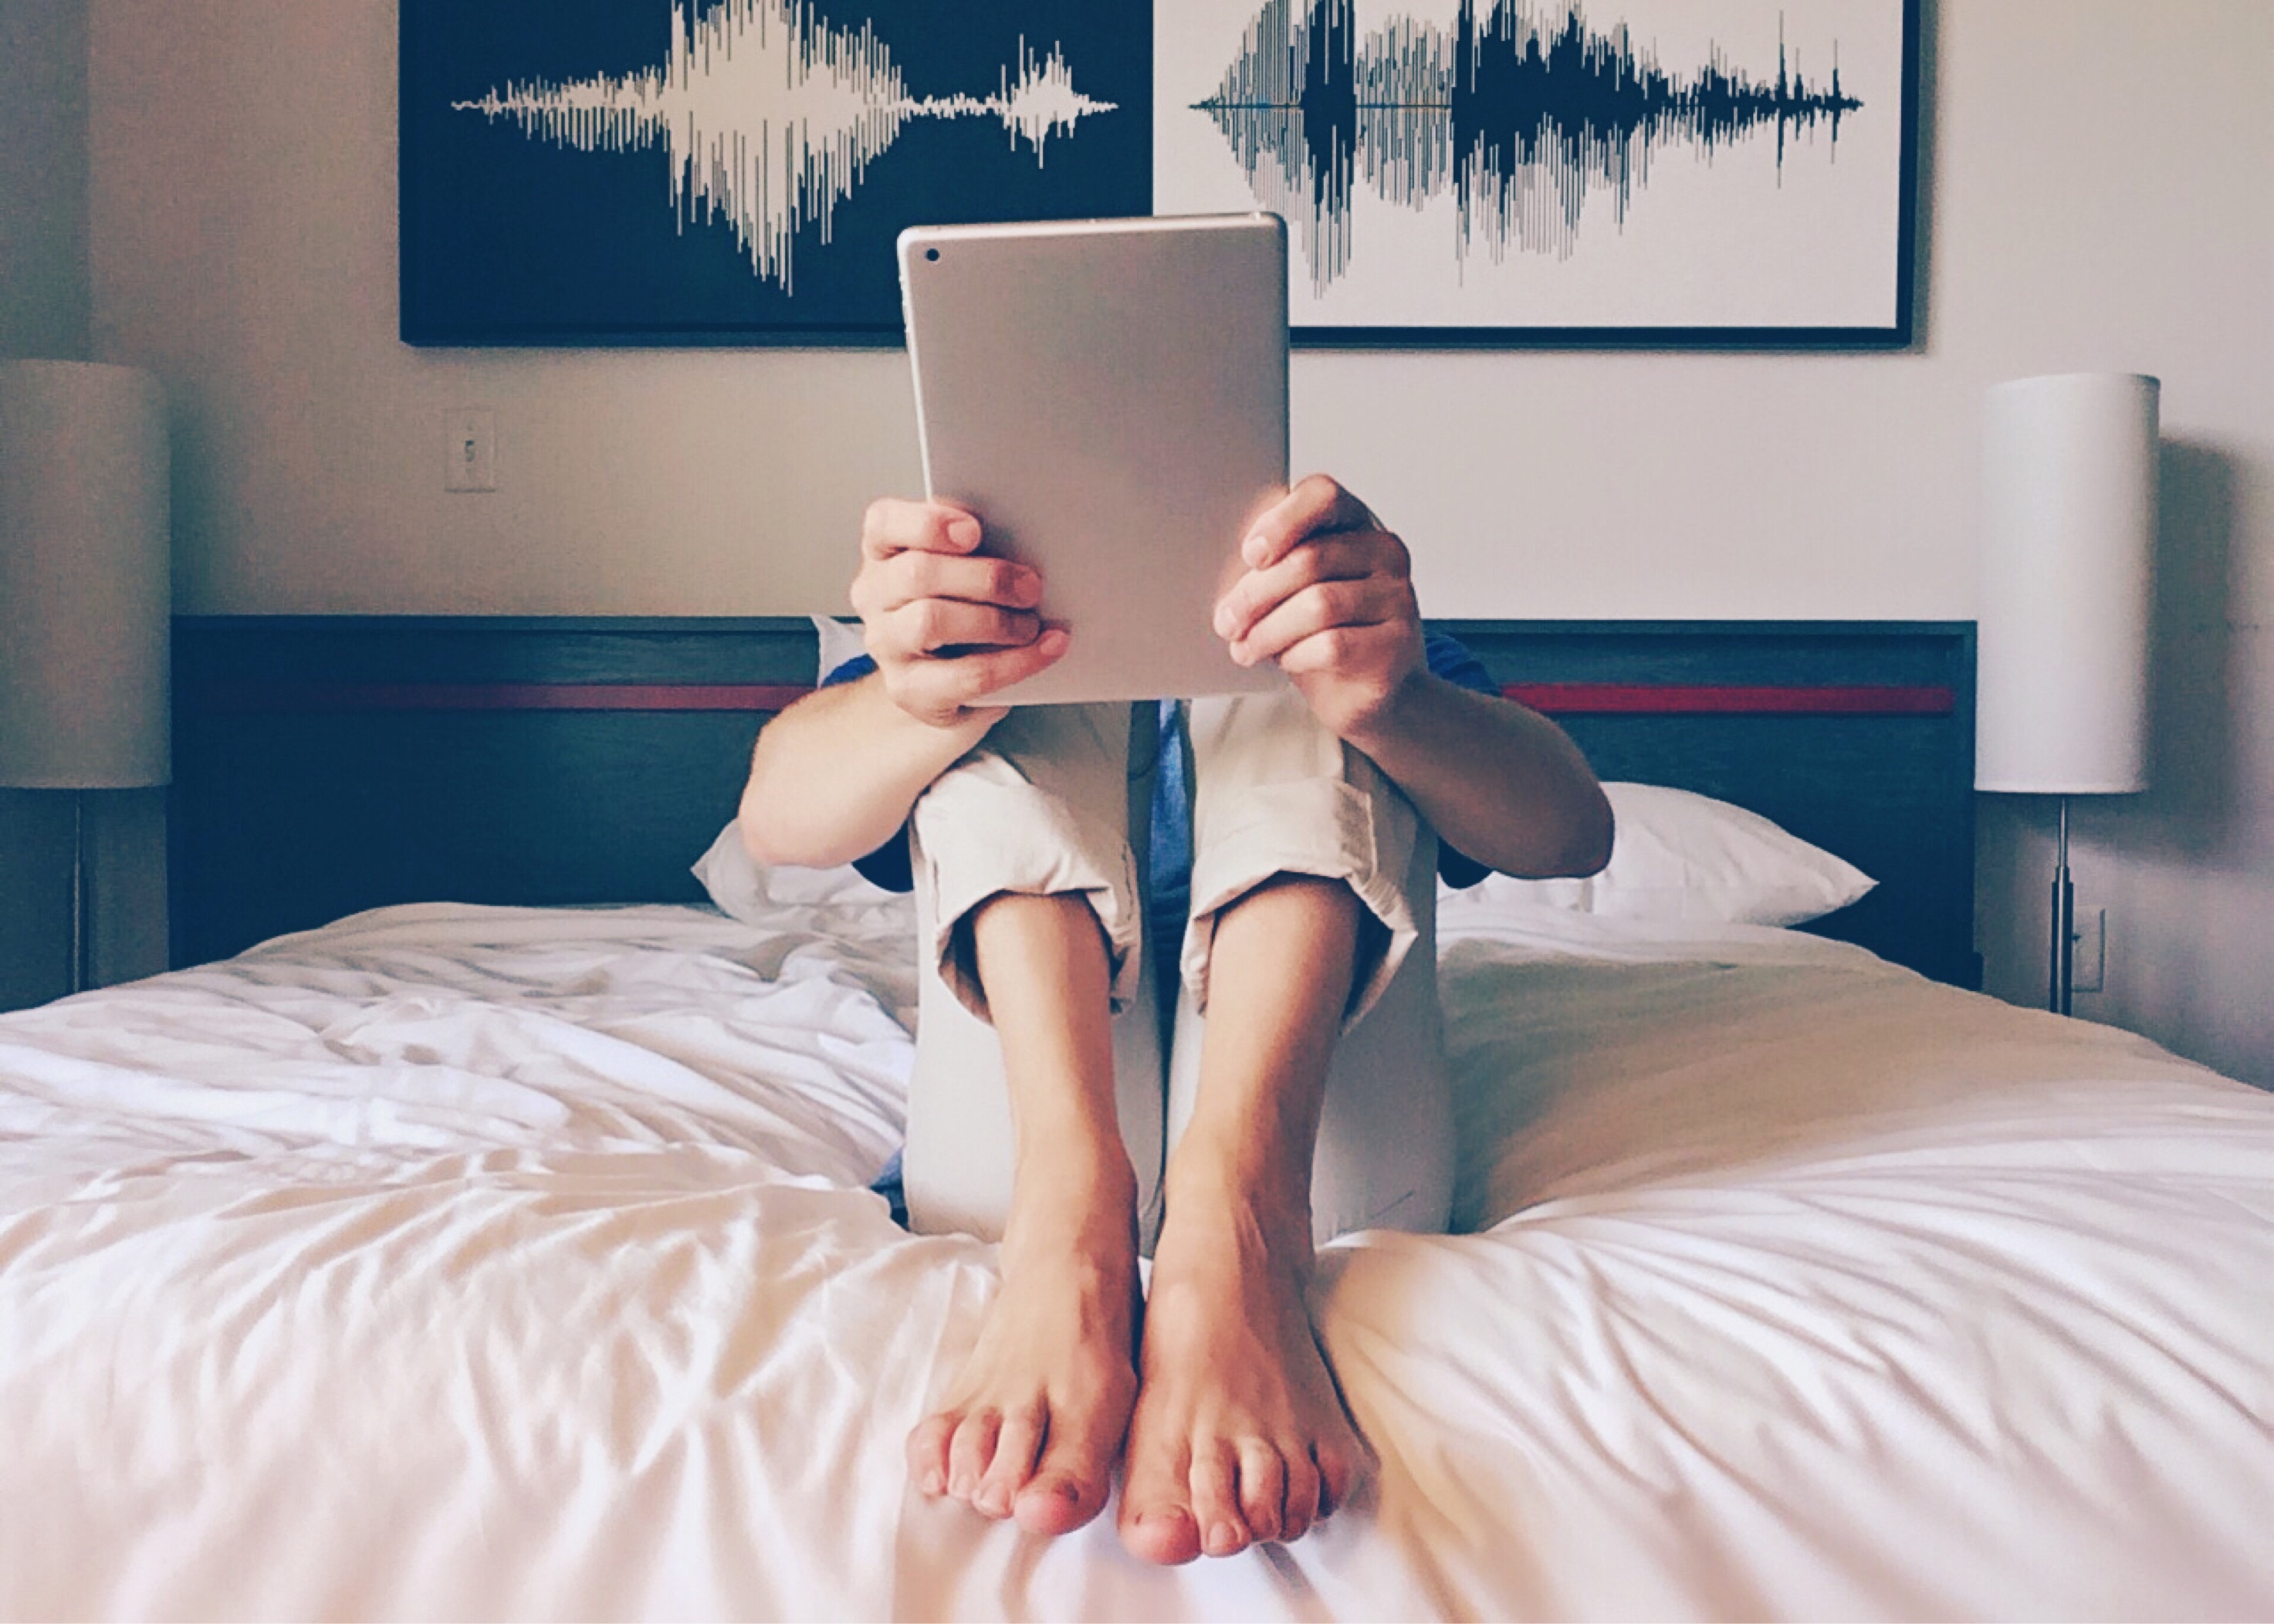
people, ipad, technology, leg, internet, tablet, modern, dress, beauty, photo shoot